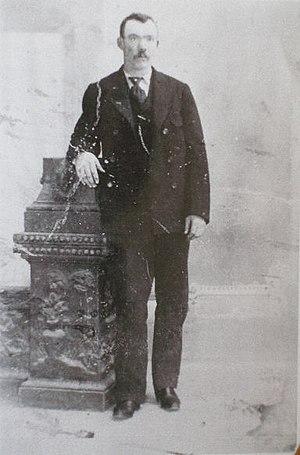
George Sutherland Currie, aussi connu sous le nom de George "Flat-Nose" Curry, était un voleur américain du Conquête de l'Ouest. Curry a été le mentor de Harvey Logan, qui adopta son nom de famille Curry, et les deux ont braqué des banques ensemble avant de devenir tous les deux membres de la Wild Bunch de Butch Cassidy. Curry sera tué par un Shérif, tandis qu'il volait du bétail dans le Comté de Grand, dans l'Utah.